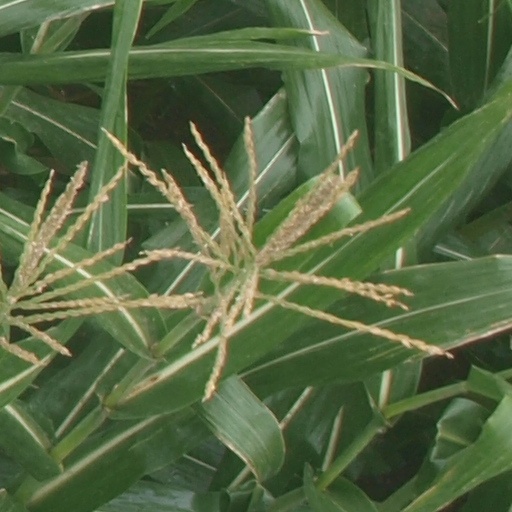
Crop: maize; corn